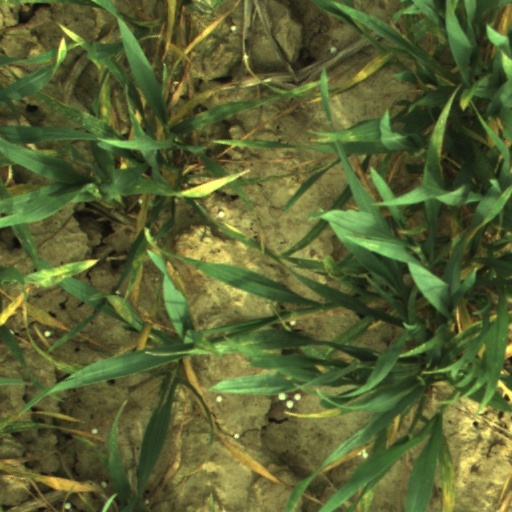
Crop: wheat